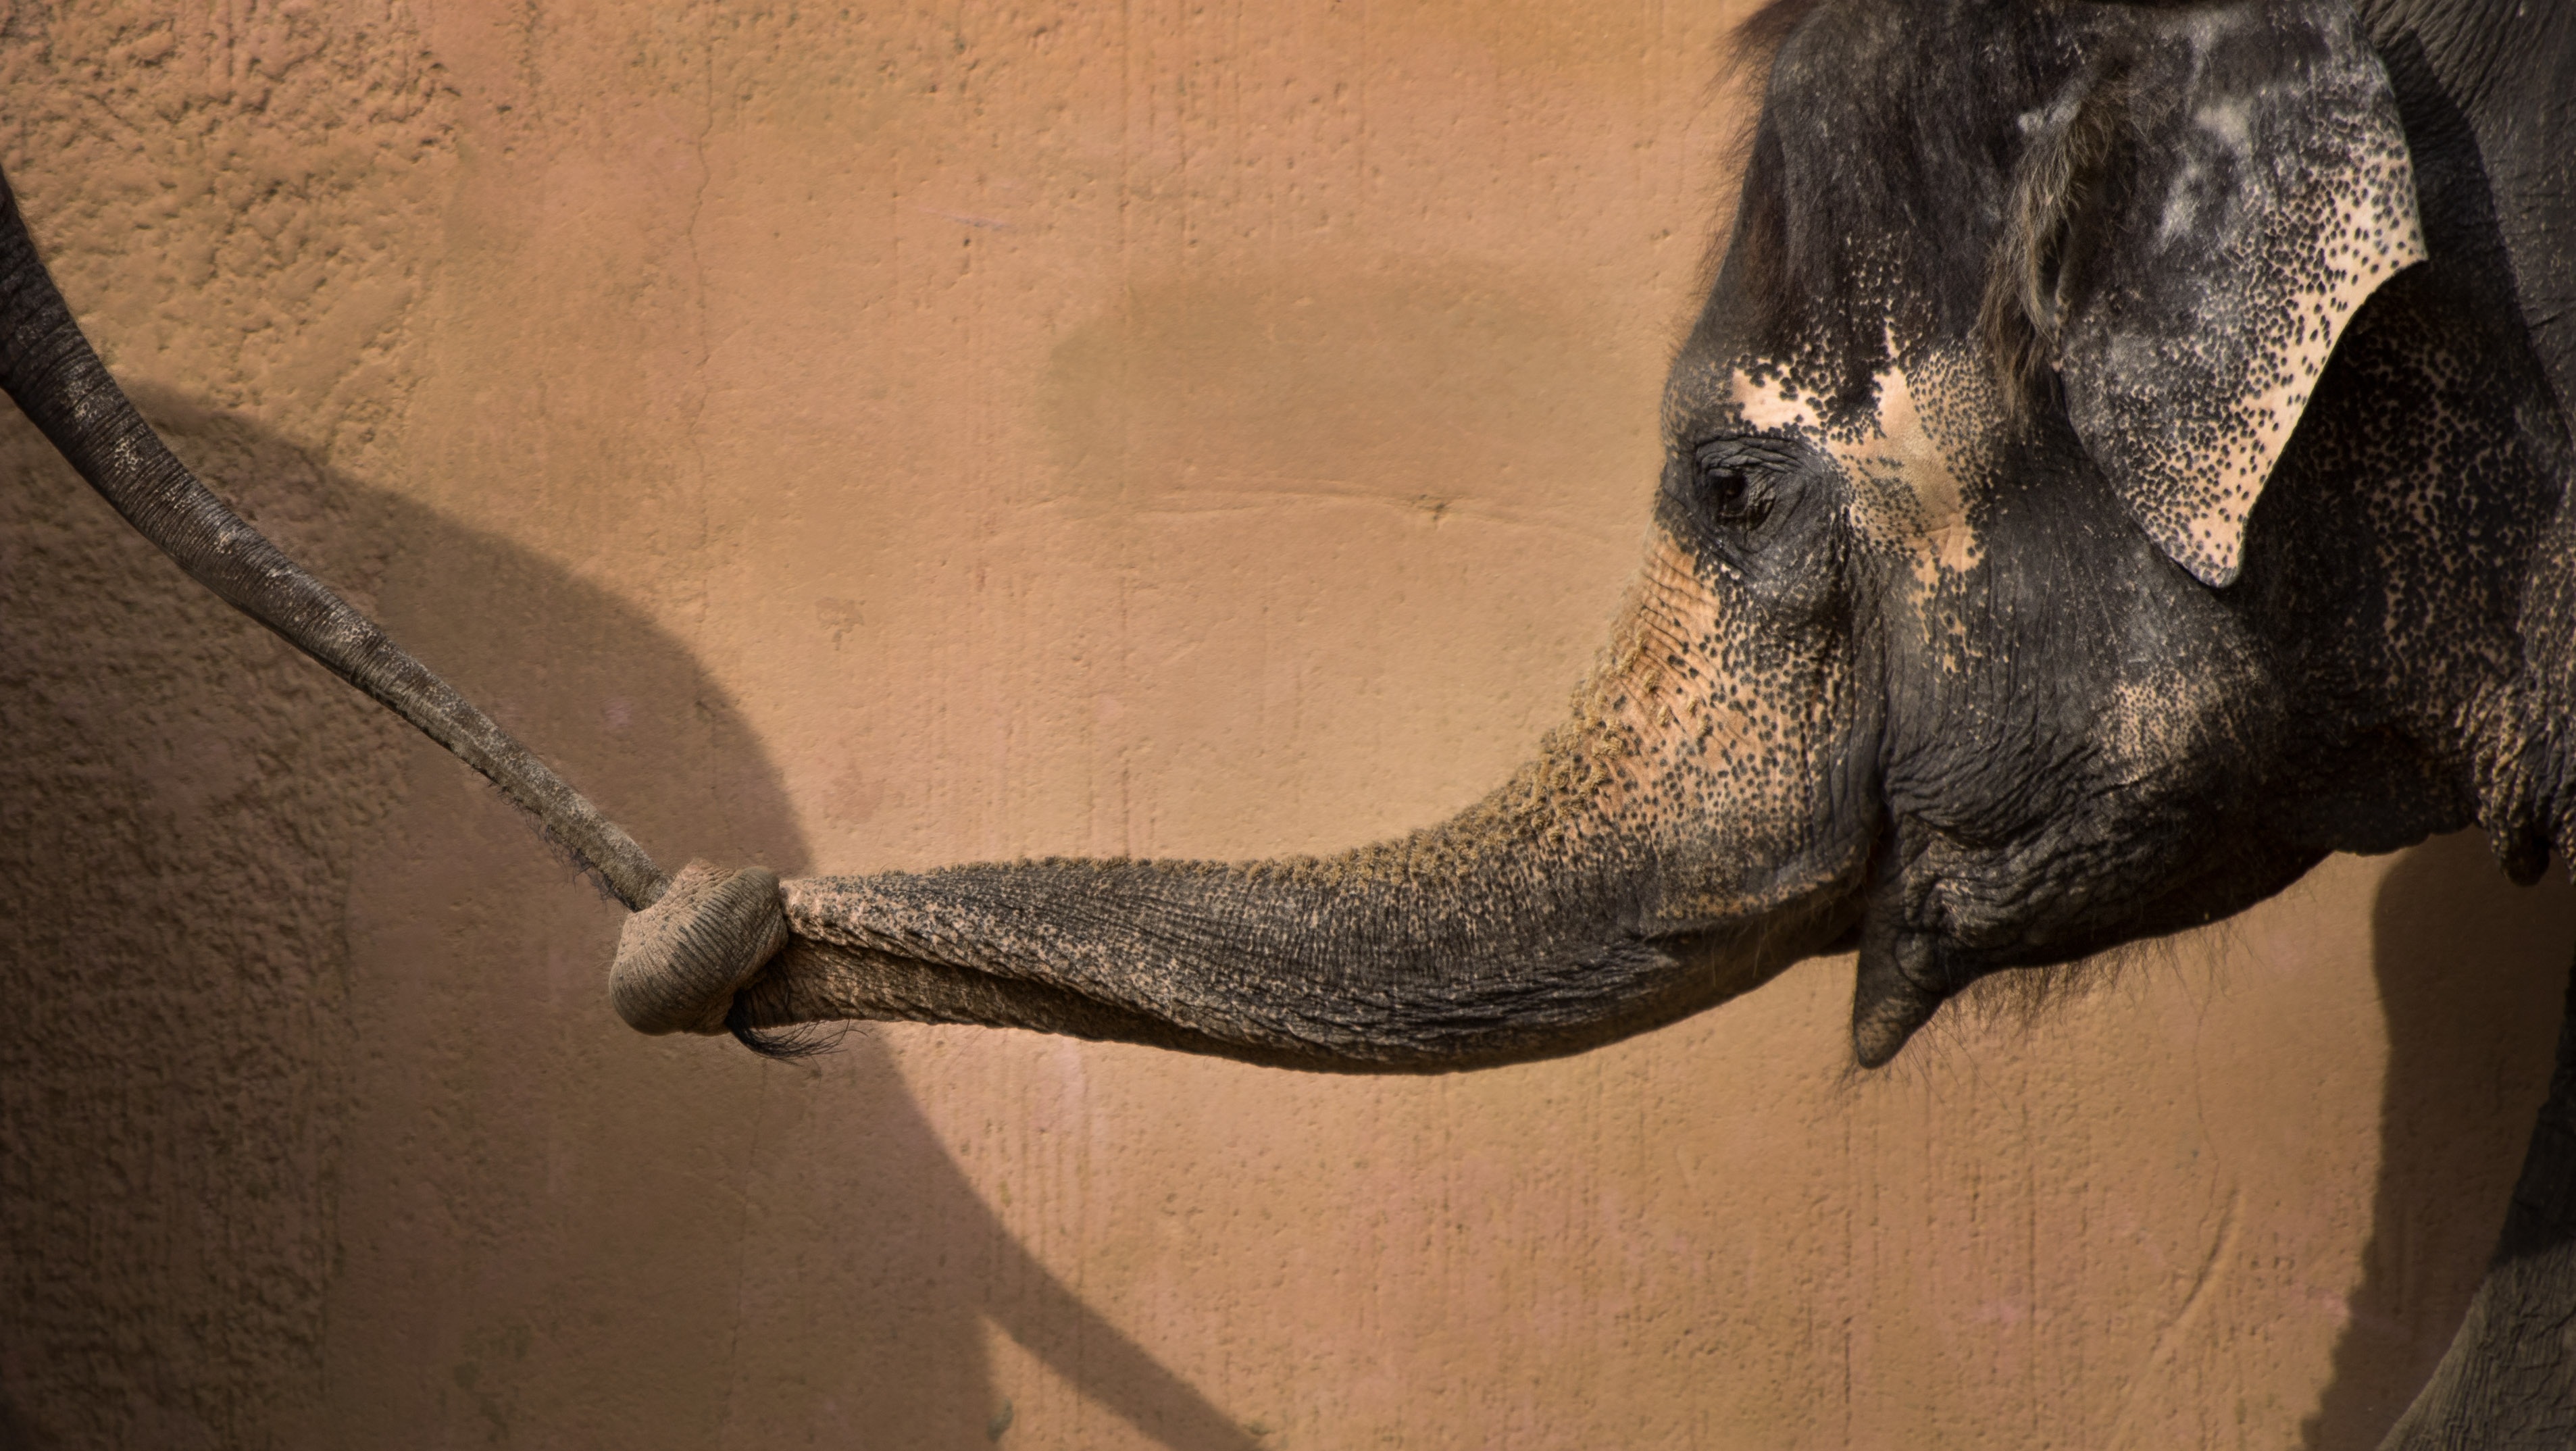
hand, wood, leg, statue, zoo, horn, africa, elephant, close up, human body, sculpture, art, temple, head, footwear, carving, animal portrait, proboscis, elephant's child, elephants and mammoths